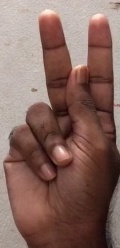
ASL sign: K